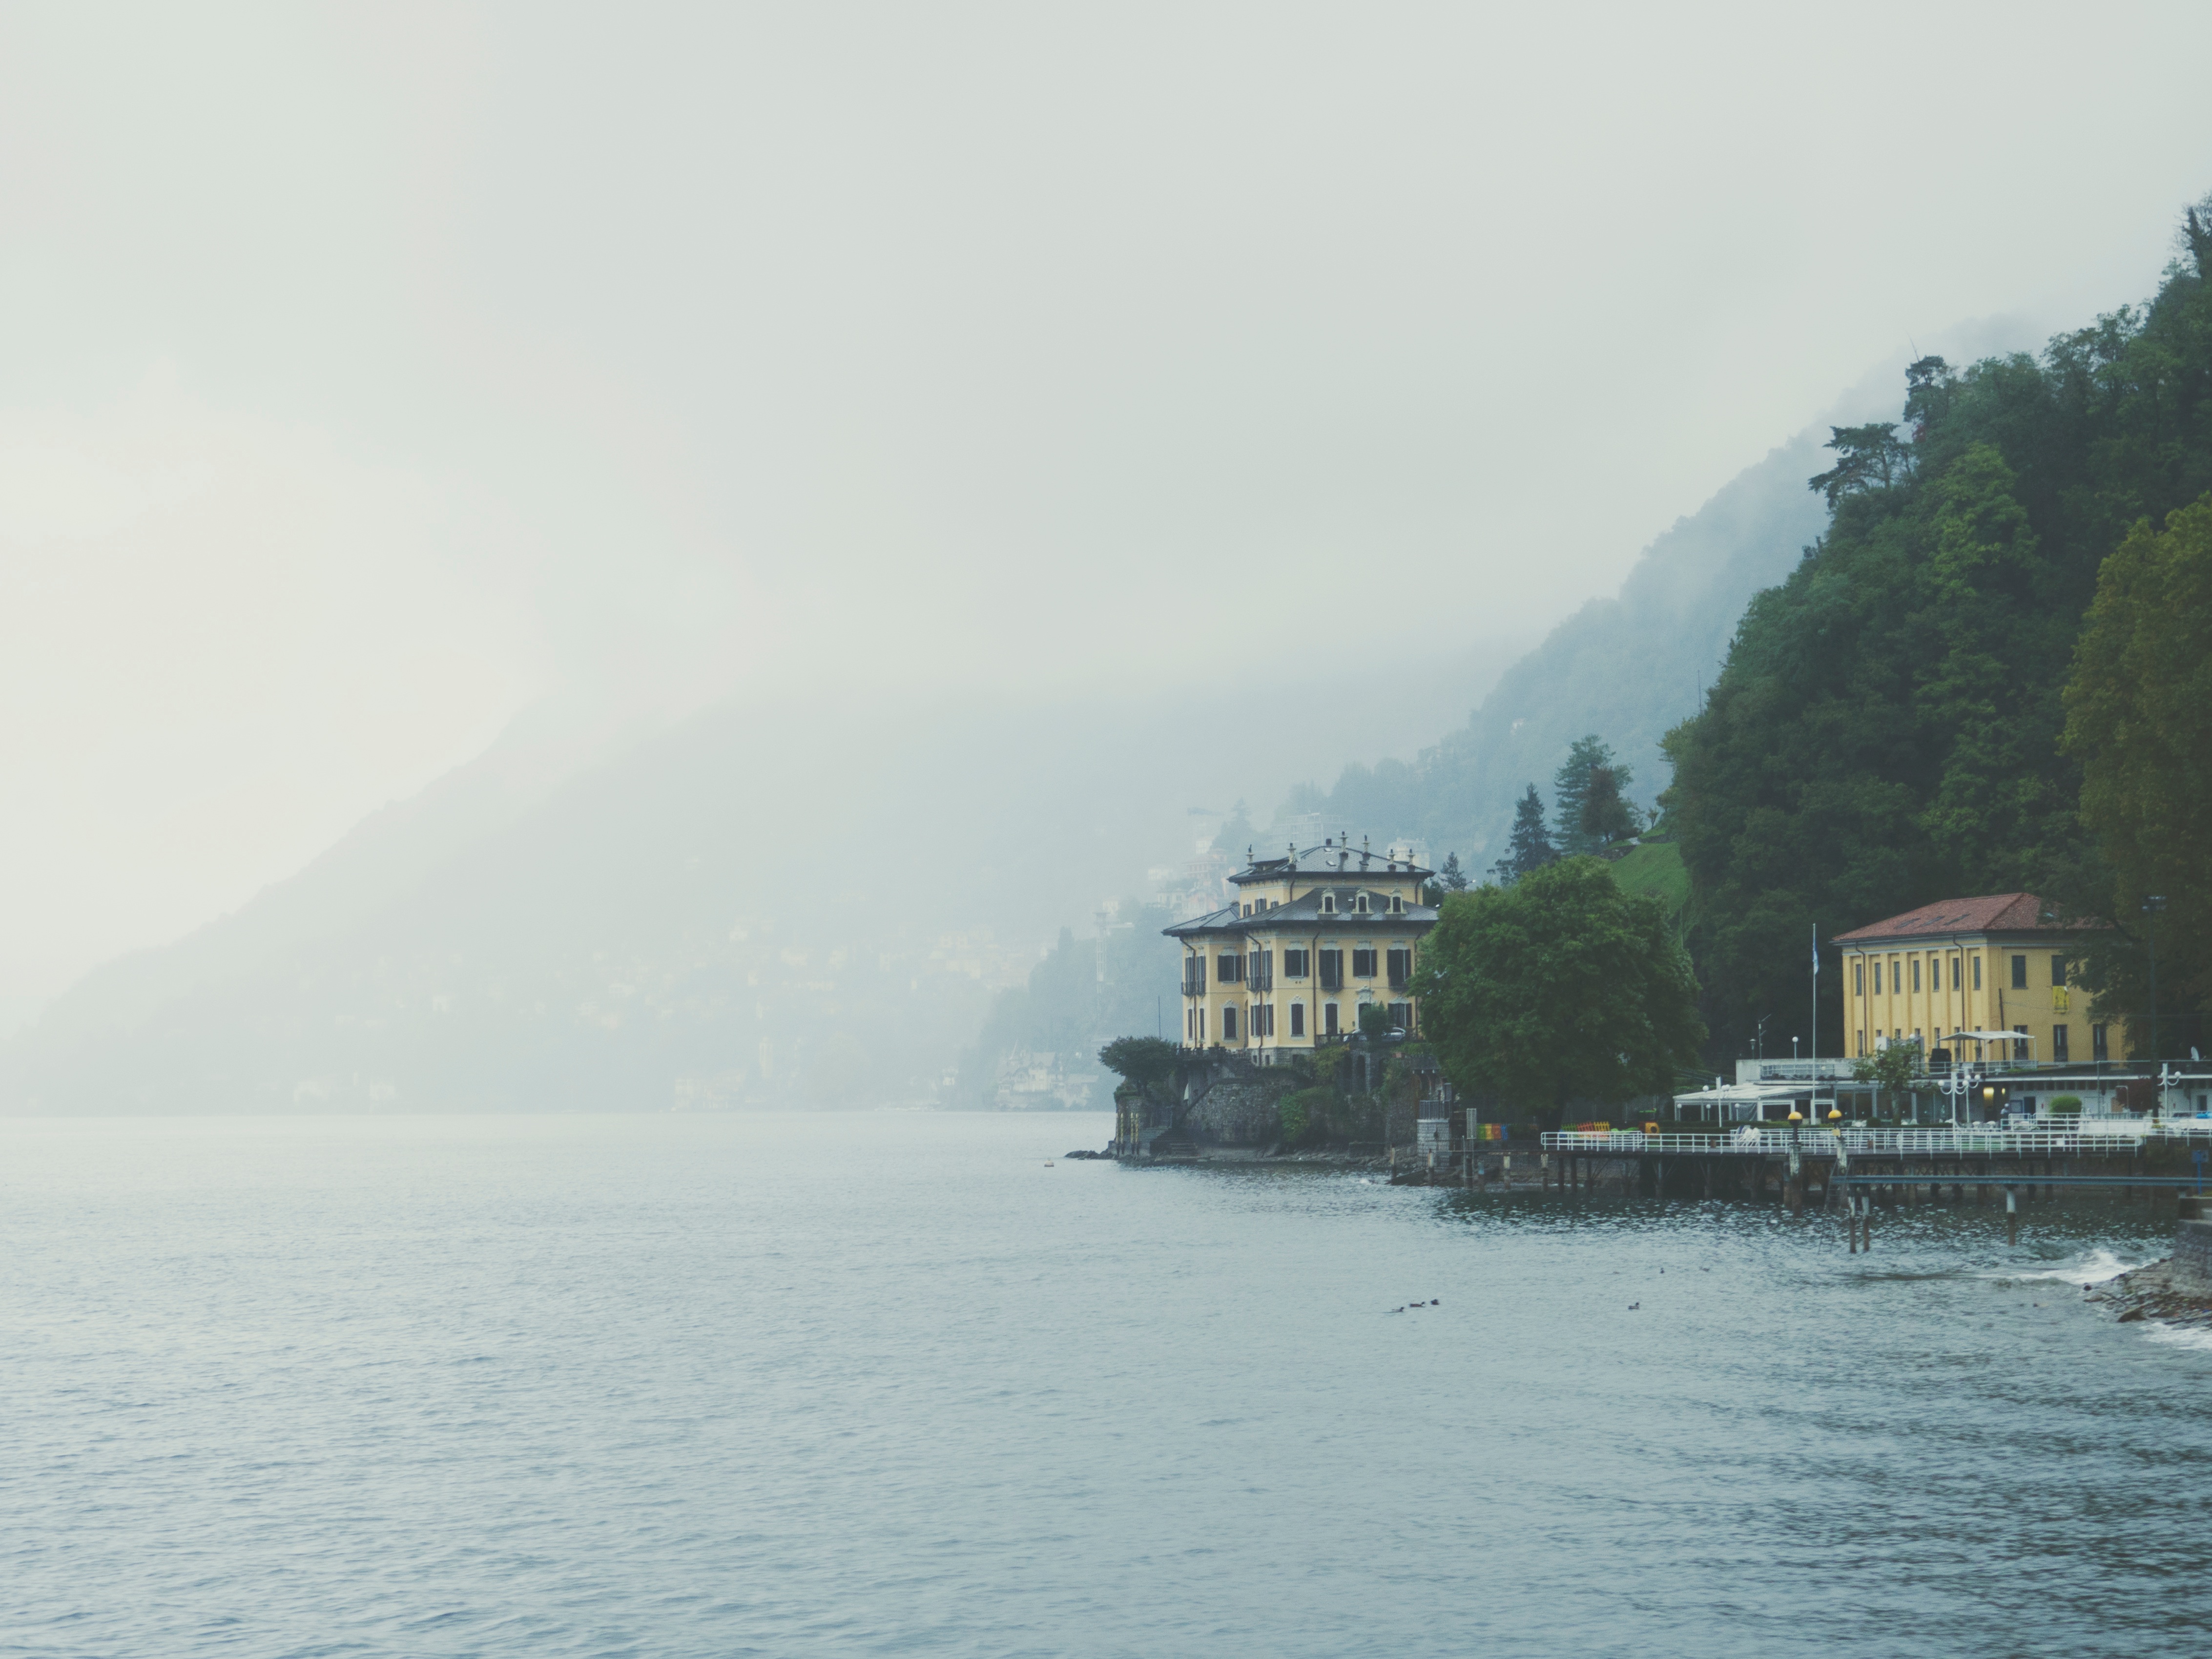
sea, coast, morning, river, vehicle, bay, fjord, waterway, body of water, ferry, landform, passenger ship, atmospheric phenomenon